Pansy

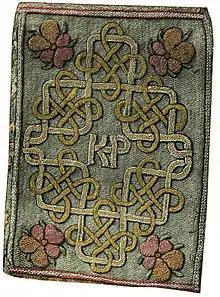
Bookbinding embroidered by Elizabeth I in 1544 for her stepmother Katherine Parr with heartsease depicted in each corner

Stem rot, also known as pansy sickness, is a soil-borne fungus and a possible hazard with unsterilized animal manure. The plant may collapse without warning in the middle of the season. The foliage will flag and lose color. Flowers will fade and shrivel prematurely. Stem will snap at the soil line if tugged slightly. The plant is probably a total loss unless tufted. The treatment of stem rot includes the use of fungicides such as Cheshunt or Benomyl, which are used prior to planting. Infected plants are destroyed (burned) to prevent the spread of the pathogen to other plants.